Archduchess Elisabeth of Austria (1922–1993)

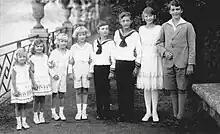
The children of Charles I of Austria and Zita of Bourbon-Parma. From left to right: Elisabeth, Charlotte, Rudolf, Karl Ludwig, Felix, Robert, Adelheid, Otto

Elisabeth was born on 31 May 1922. Her father, Charles I, deposed since 1918, had fallen ill and died from pneumonia on 1 April 1922 two months before she was born. After his death, her pregnant mother Zita was invited by Alfonso XIII of Spain to live in Spain. Zita gave birth to Elisabeth in the Royal Palace of El Pardo in Madrid. She was named after Empress Elisabeth, the wife of Franz Joseph of Austria. Charles had picked the name long in advance, somehow knowing that the baby would be a girl. This new addition to the family had seven older siblings: five brothers (Otto, Robert, Felix, Carl Ludwig, and Rudolf) and two sisters (Adelheid and Charlotte).